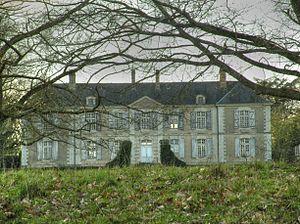
Le château de Rochefort à La Haie-Fouassière.
Cet article recense les immeubles protégés au titre des monuments historiques en 2018, en France.
La Haie-Fouassière, également nommée La Haye-Fouassière, est une commune du pays du Vignoble nantais, située dans l'Ouest de la France, dans le département de la Loire-Atlantique, en région Pays de la Loire.
Cet article recense les monuments historiques en Loire-Atlantique, en France, répertoriés sur la base Mérimée.